Ma-le'l Dunes

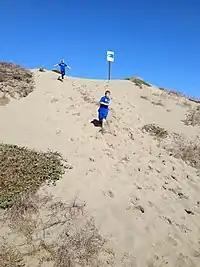
Recreation at Ma-le'l Dunes

The Ma-le’l Dunes Cooperative Management Area (CMA) is located south of Lanphere Dunes at the upper end of the North Spit of Humboldt Bay, being approximately one mile north of the unincorporated town of Manila and west of the City of Arcata, in Humboldt County, California. It consists of approximately of public land. Ma-le’l dunes are divided into northern and southern sections. The northern portion is part of Humboldt Bay National Wildlife Refuge and is administered by the U.S. Fish and Wildlife Service (FWS). The southern portion of Ma-le’l is managed by the Bureau of Land Management (BLM) and provides access to the coastal dune environment for dog-walking and equestrian use on designated trails.